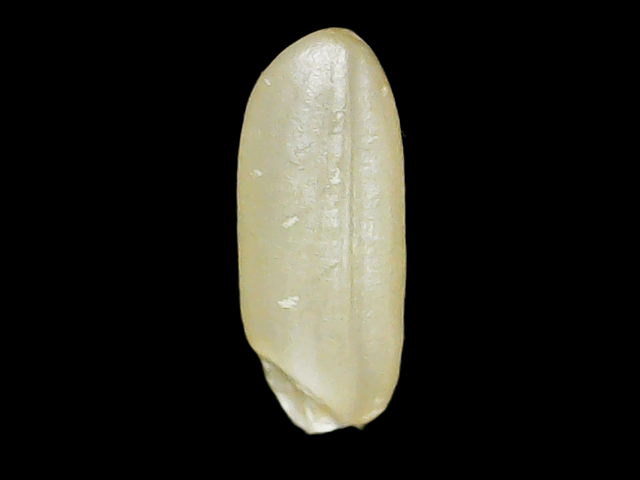
Rice variety: Binadhan23